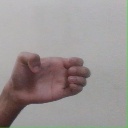
अक्षर: ख